Claus Biederstaedt

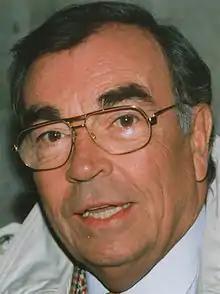

Claus Biederstaedt (28 June 1928 – 18 June 2020) was a German actor. He studied in Hamburg and began his career working with Joseph Offenbach. Among the actors for whom he dubbed were Yves Montand, Peter Falk, Marlon Brando, Vittorio Gassman, and James Garner.